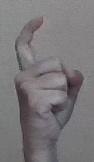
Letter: ra